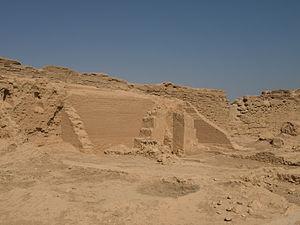
Façade de la domus ecclesiae de Doura Europos vue du Sud-Est.
La domus ecclesiae de Doura-Europos est un édifice de culte chrétien aménagé dans une ancienne maison particulière de l'îlot M8 de la ville de Doura-Europos sur l'Euphrate, en Syrie orientale. C'est la plus ancienne chapelle chrétienne conservée et précisément datée, pourvue d'un baptistère, et ornée des plus anciennes fresques chrétiennes.